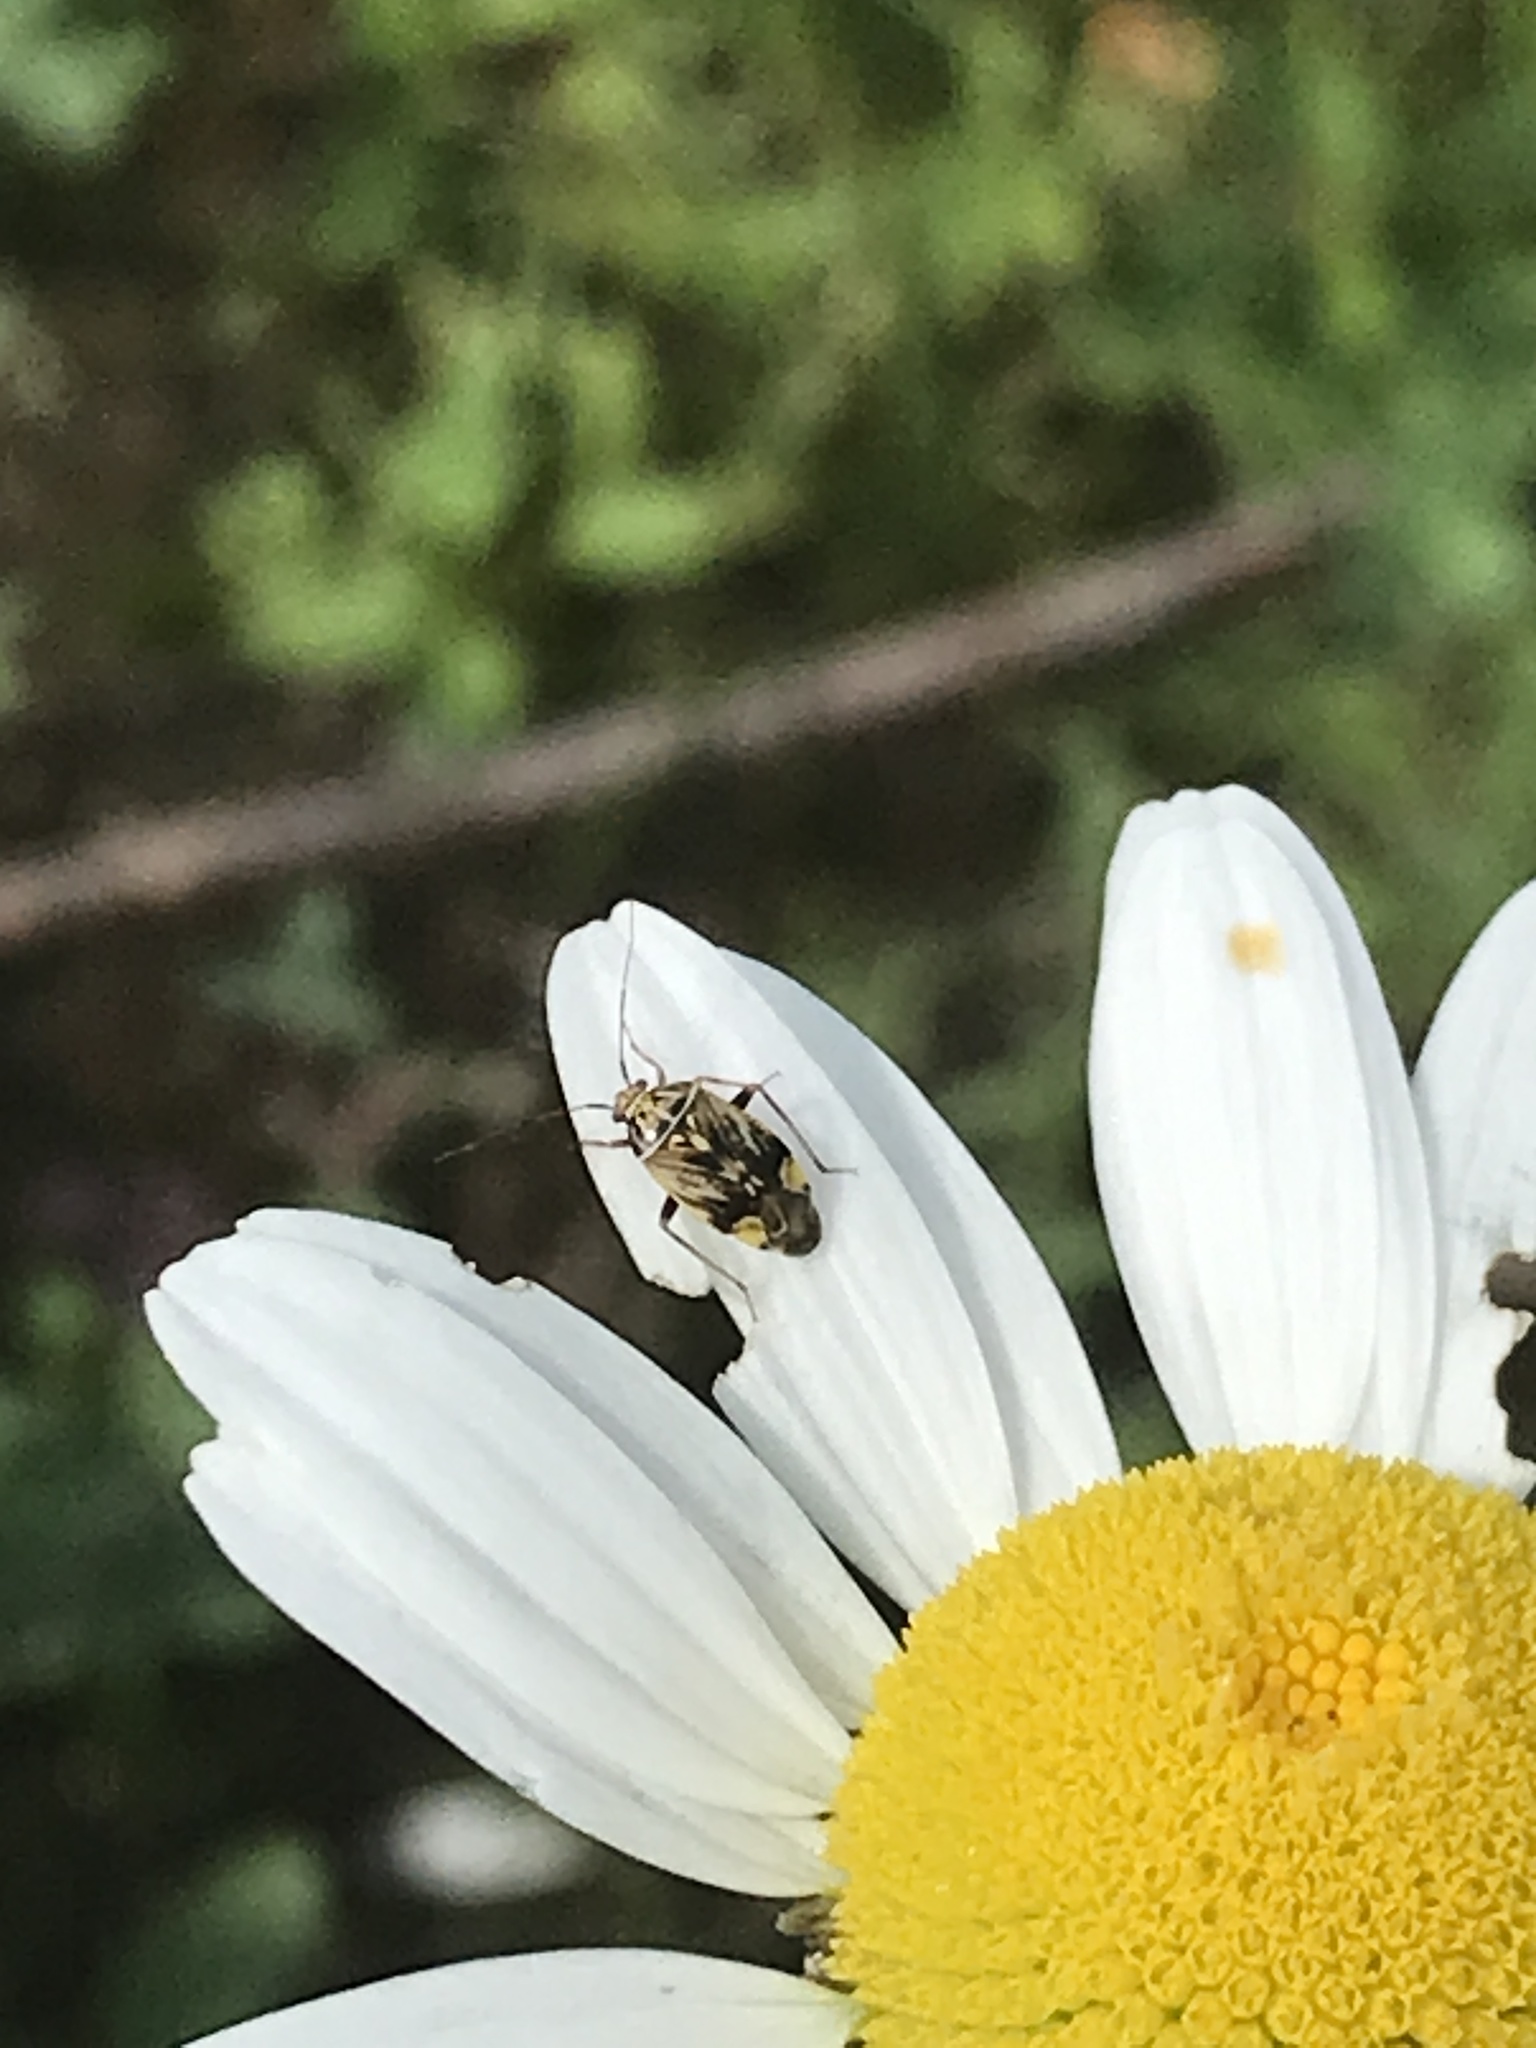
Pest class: lygus_bug